Morgan Bulkeley

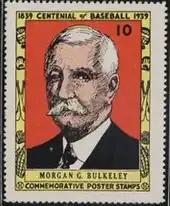
Commemorative "stamp" depicting Bulkeley issued by the Baseball Hall of Fame in 1939

The first professional baseball league, the National Association of Professional Base Ball Players (National Association or NA), began play in 1871. In 1874, Hartford entered a team; Bulkeley was a shareholder in and president of the team, the Hartford Dark Blues. Hartford finished in seventh place out of eight, and sought to sign star players. In 1875, led by Candy Cummings and player-manager Bob "Death to Flying Things" Ferguson, Hartford finished third.